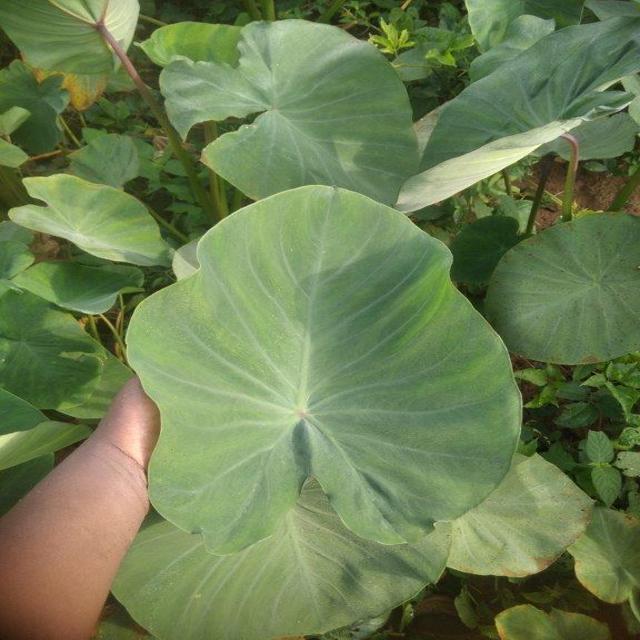
Label: Healthy